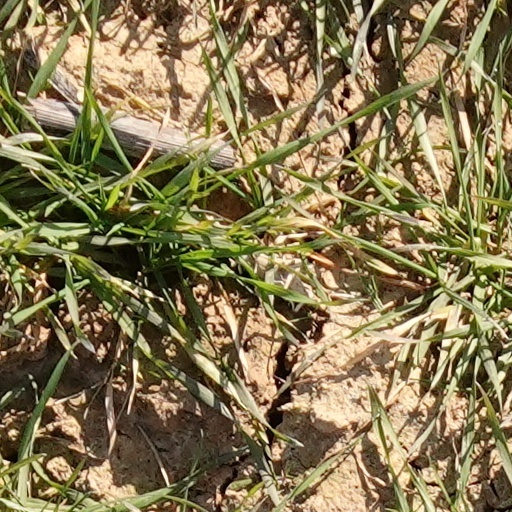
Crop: wheat